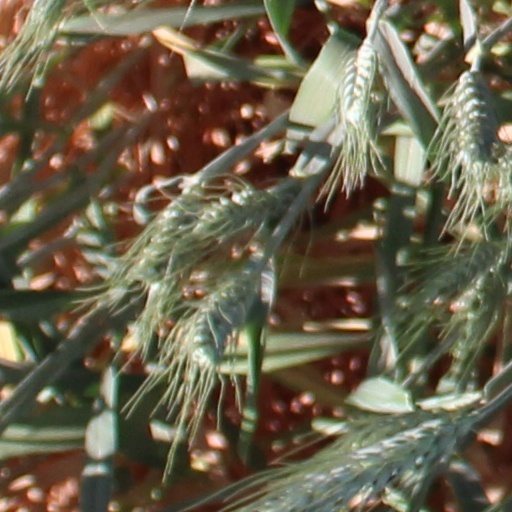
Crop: wheat